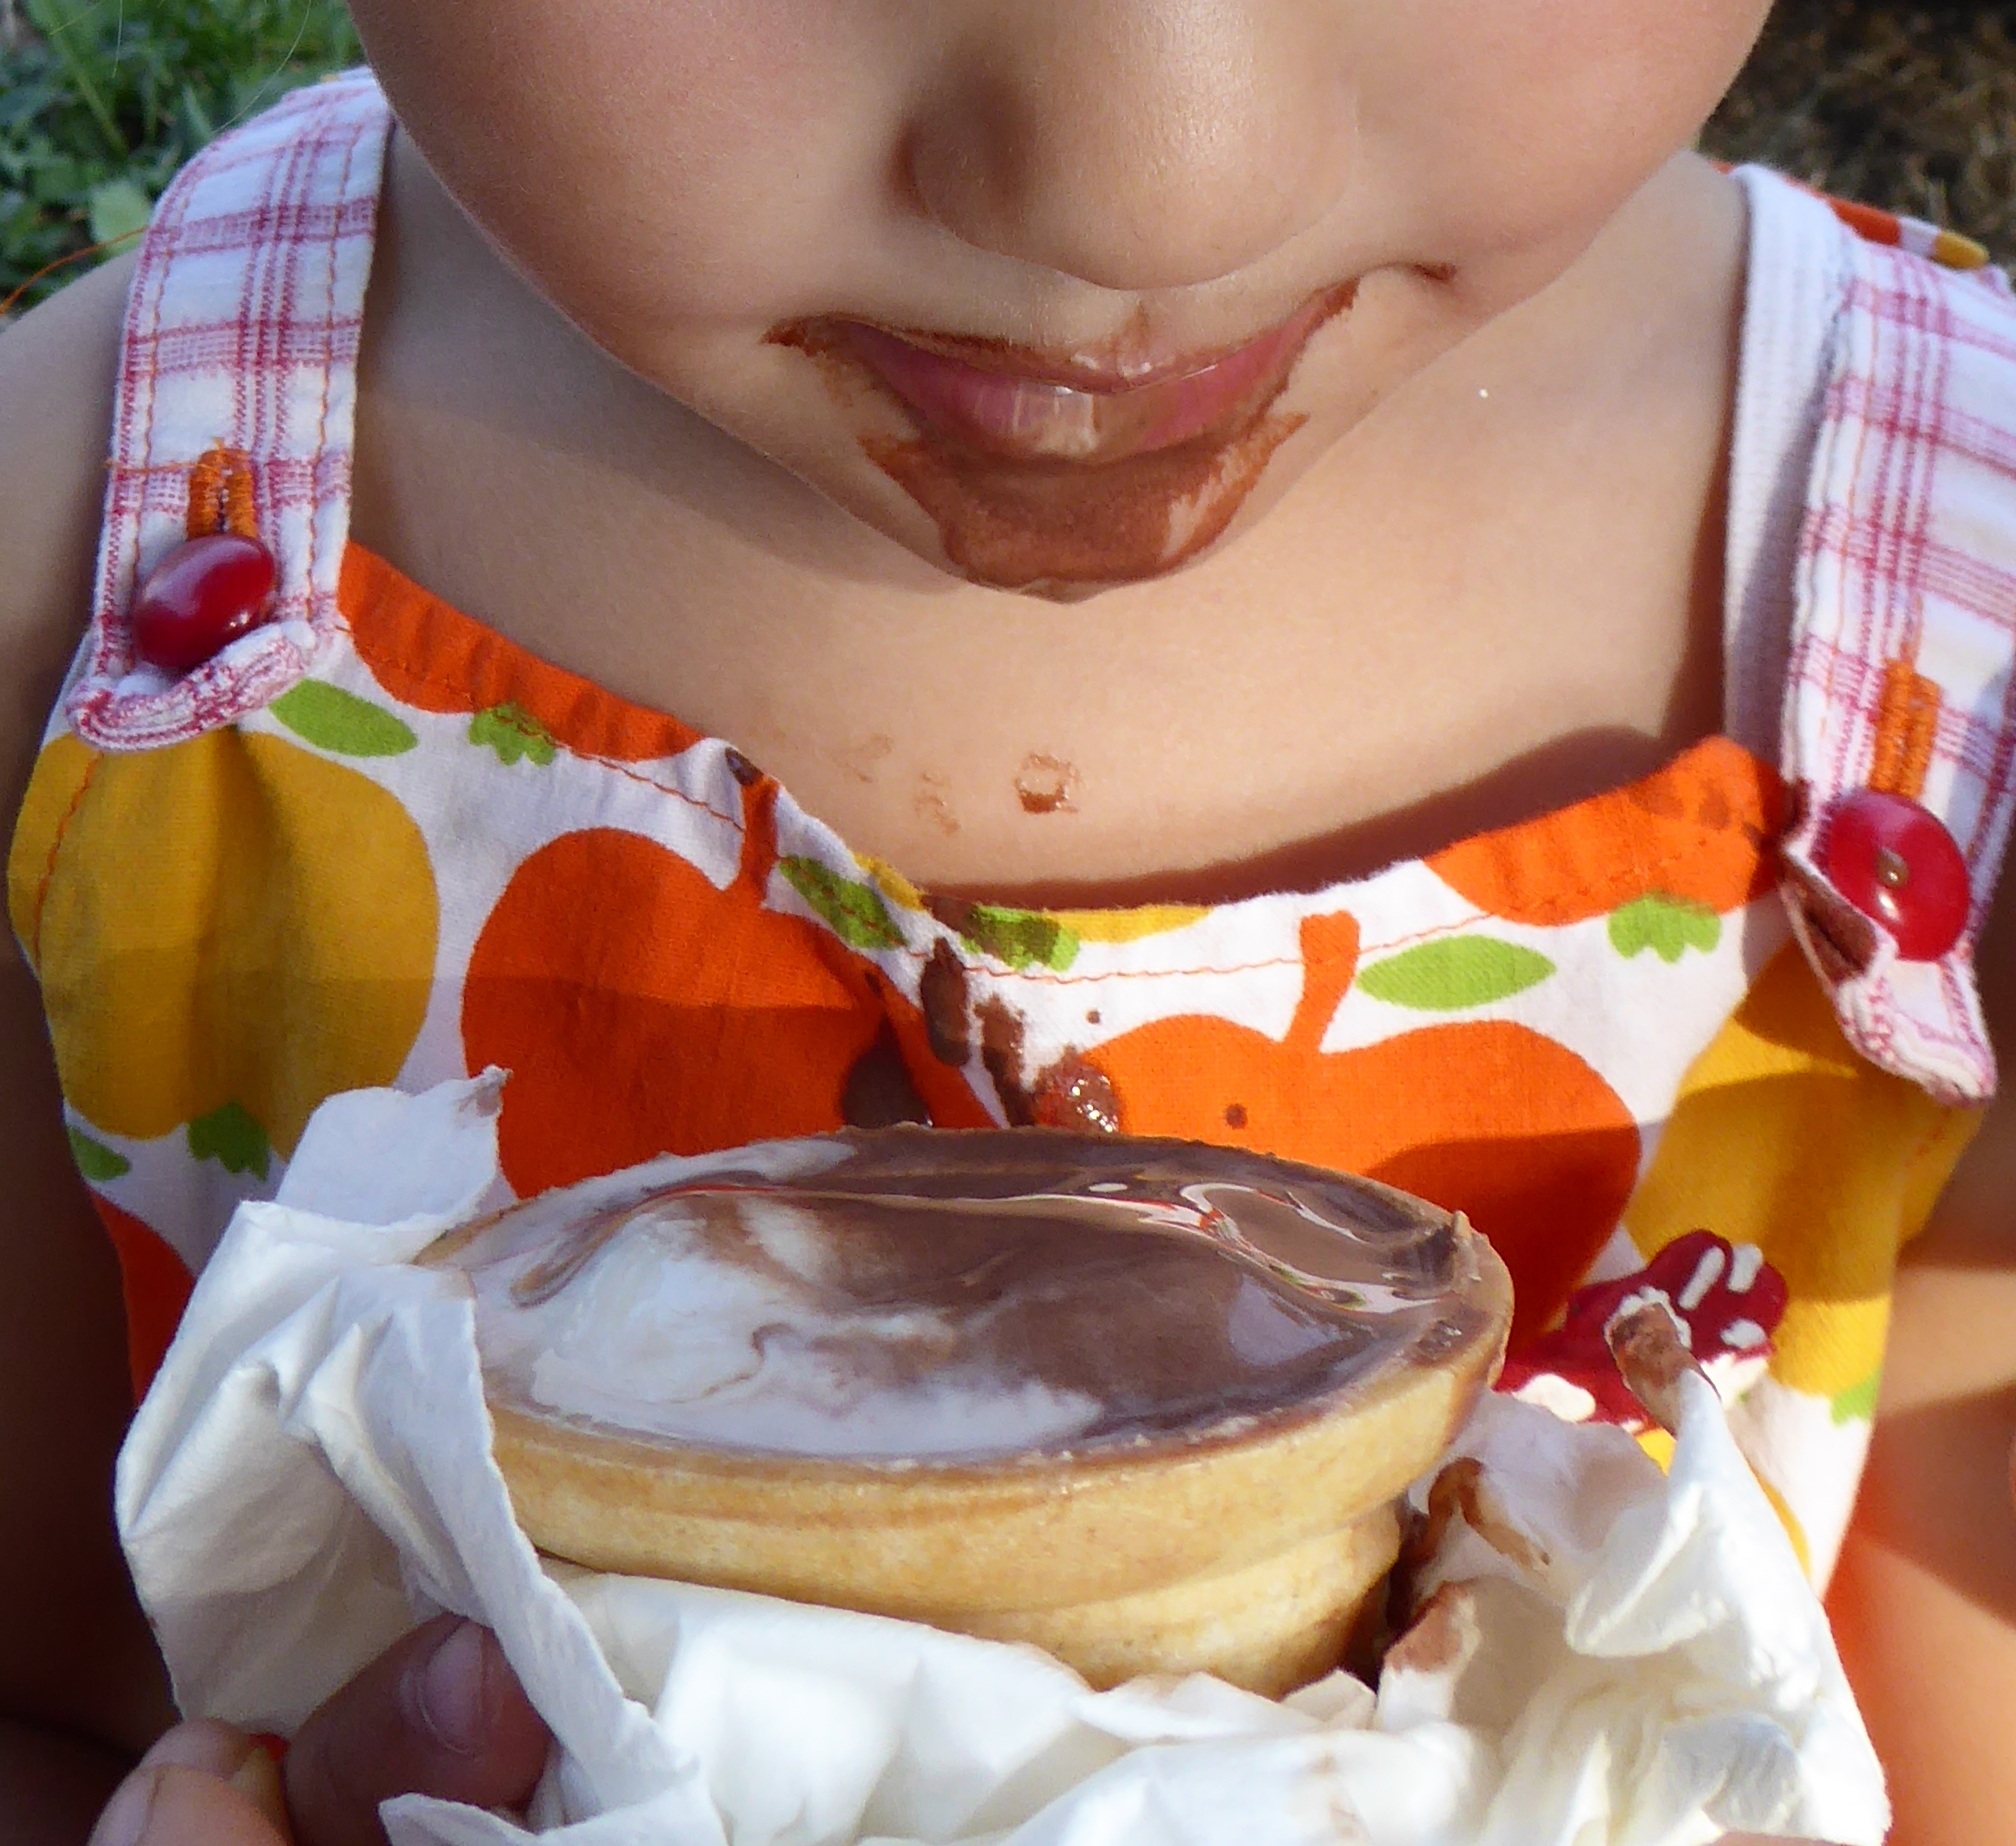
person, summer, ice, dish, meal, food, produce, child, breakfast, baking, dessert, cuisine, eating, organ, enjoy, sweetness, flavor, sense, eating ice cream, human action